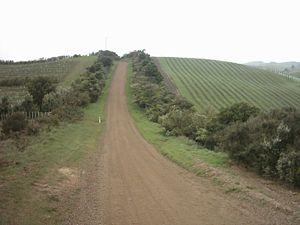
Un terroir viticole est un groupe de parcelles agricoles. Elles doivent se situer dans la même région, correspondre à même type de sol tant au point de vue géologique qu'orographique, avoir des conditions climatiques identiques, et ses vignes être conduites avec les mêmes techniques viticoles. Ces conditions, qui définissent un terroir, contribuent à donner un caractère unique, une « typicité » aux raisins récoltés, puis au vin qui en sera issu.